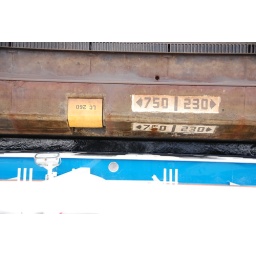
Clearance between the ship and wall in the Gatun Lock -- Panama Canal Trip 10-10-10